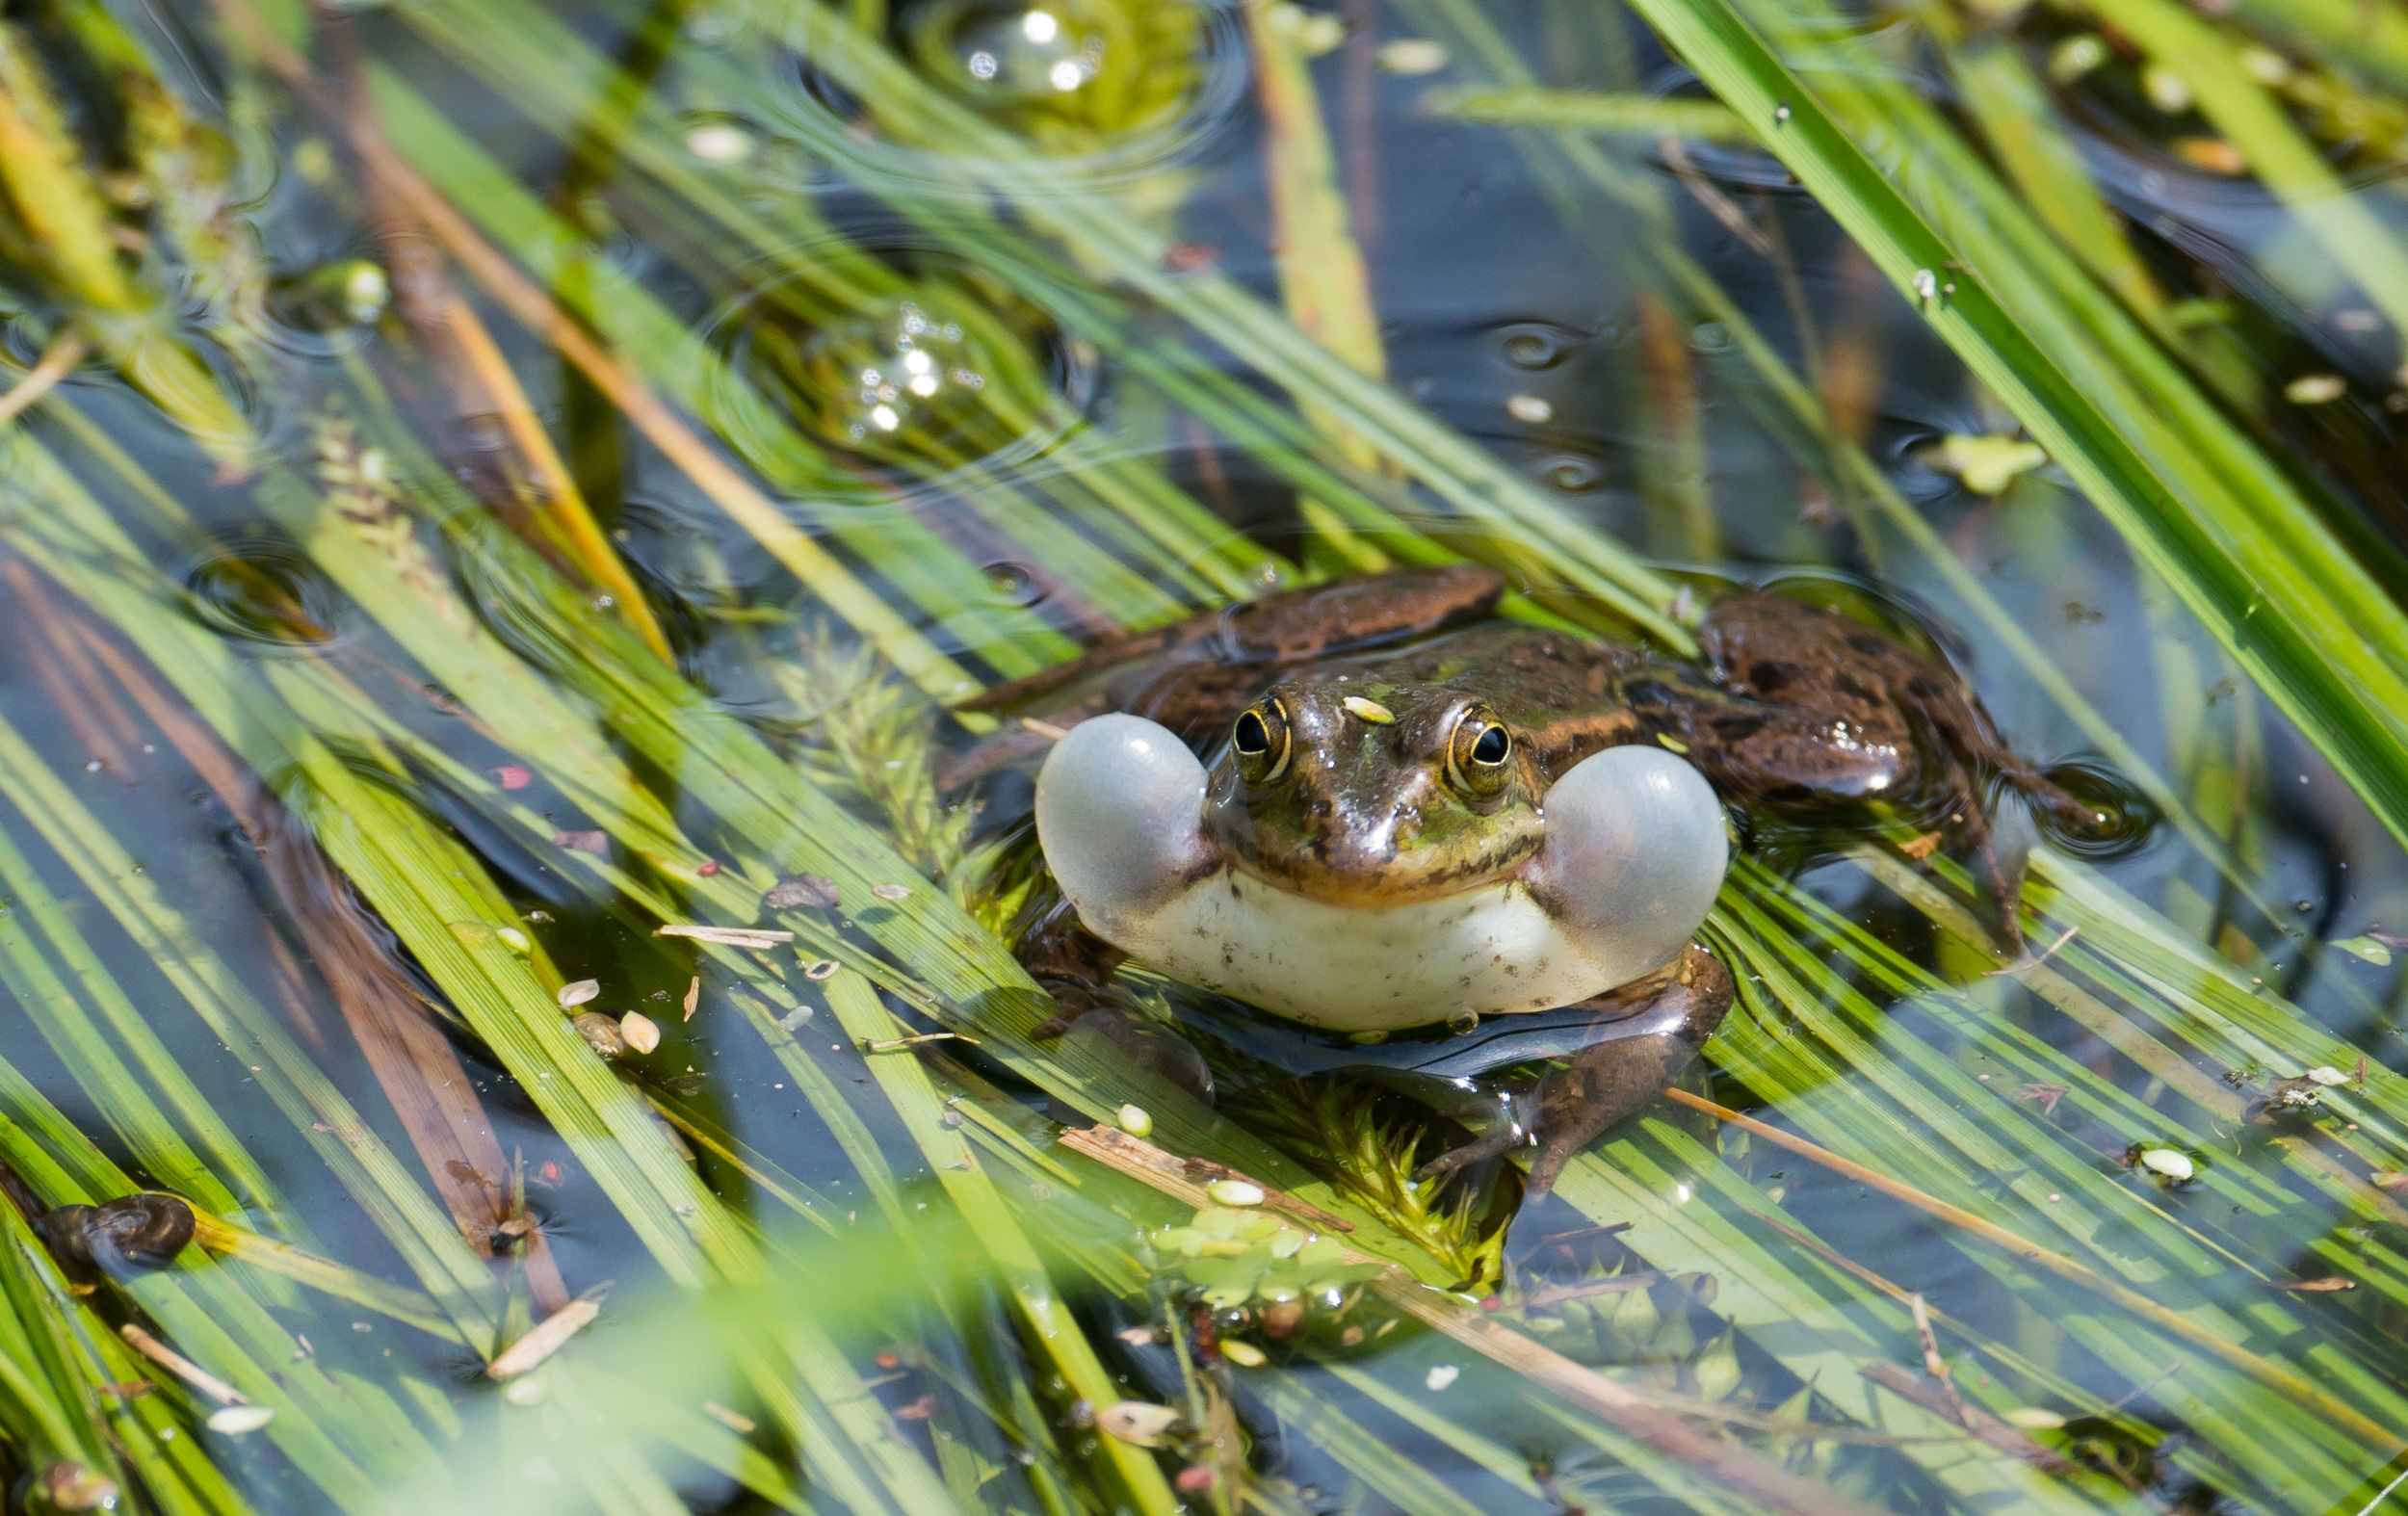
nature, bird, wildlife, green, frog, amphibian, fauna, austria, vertebrate, amphibians, wildlife photography, macro photography, water frog, ranidae, altenrhein, sound bubbles